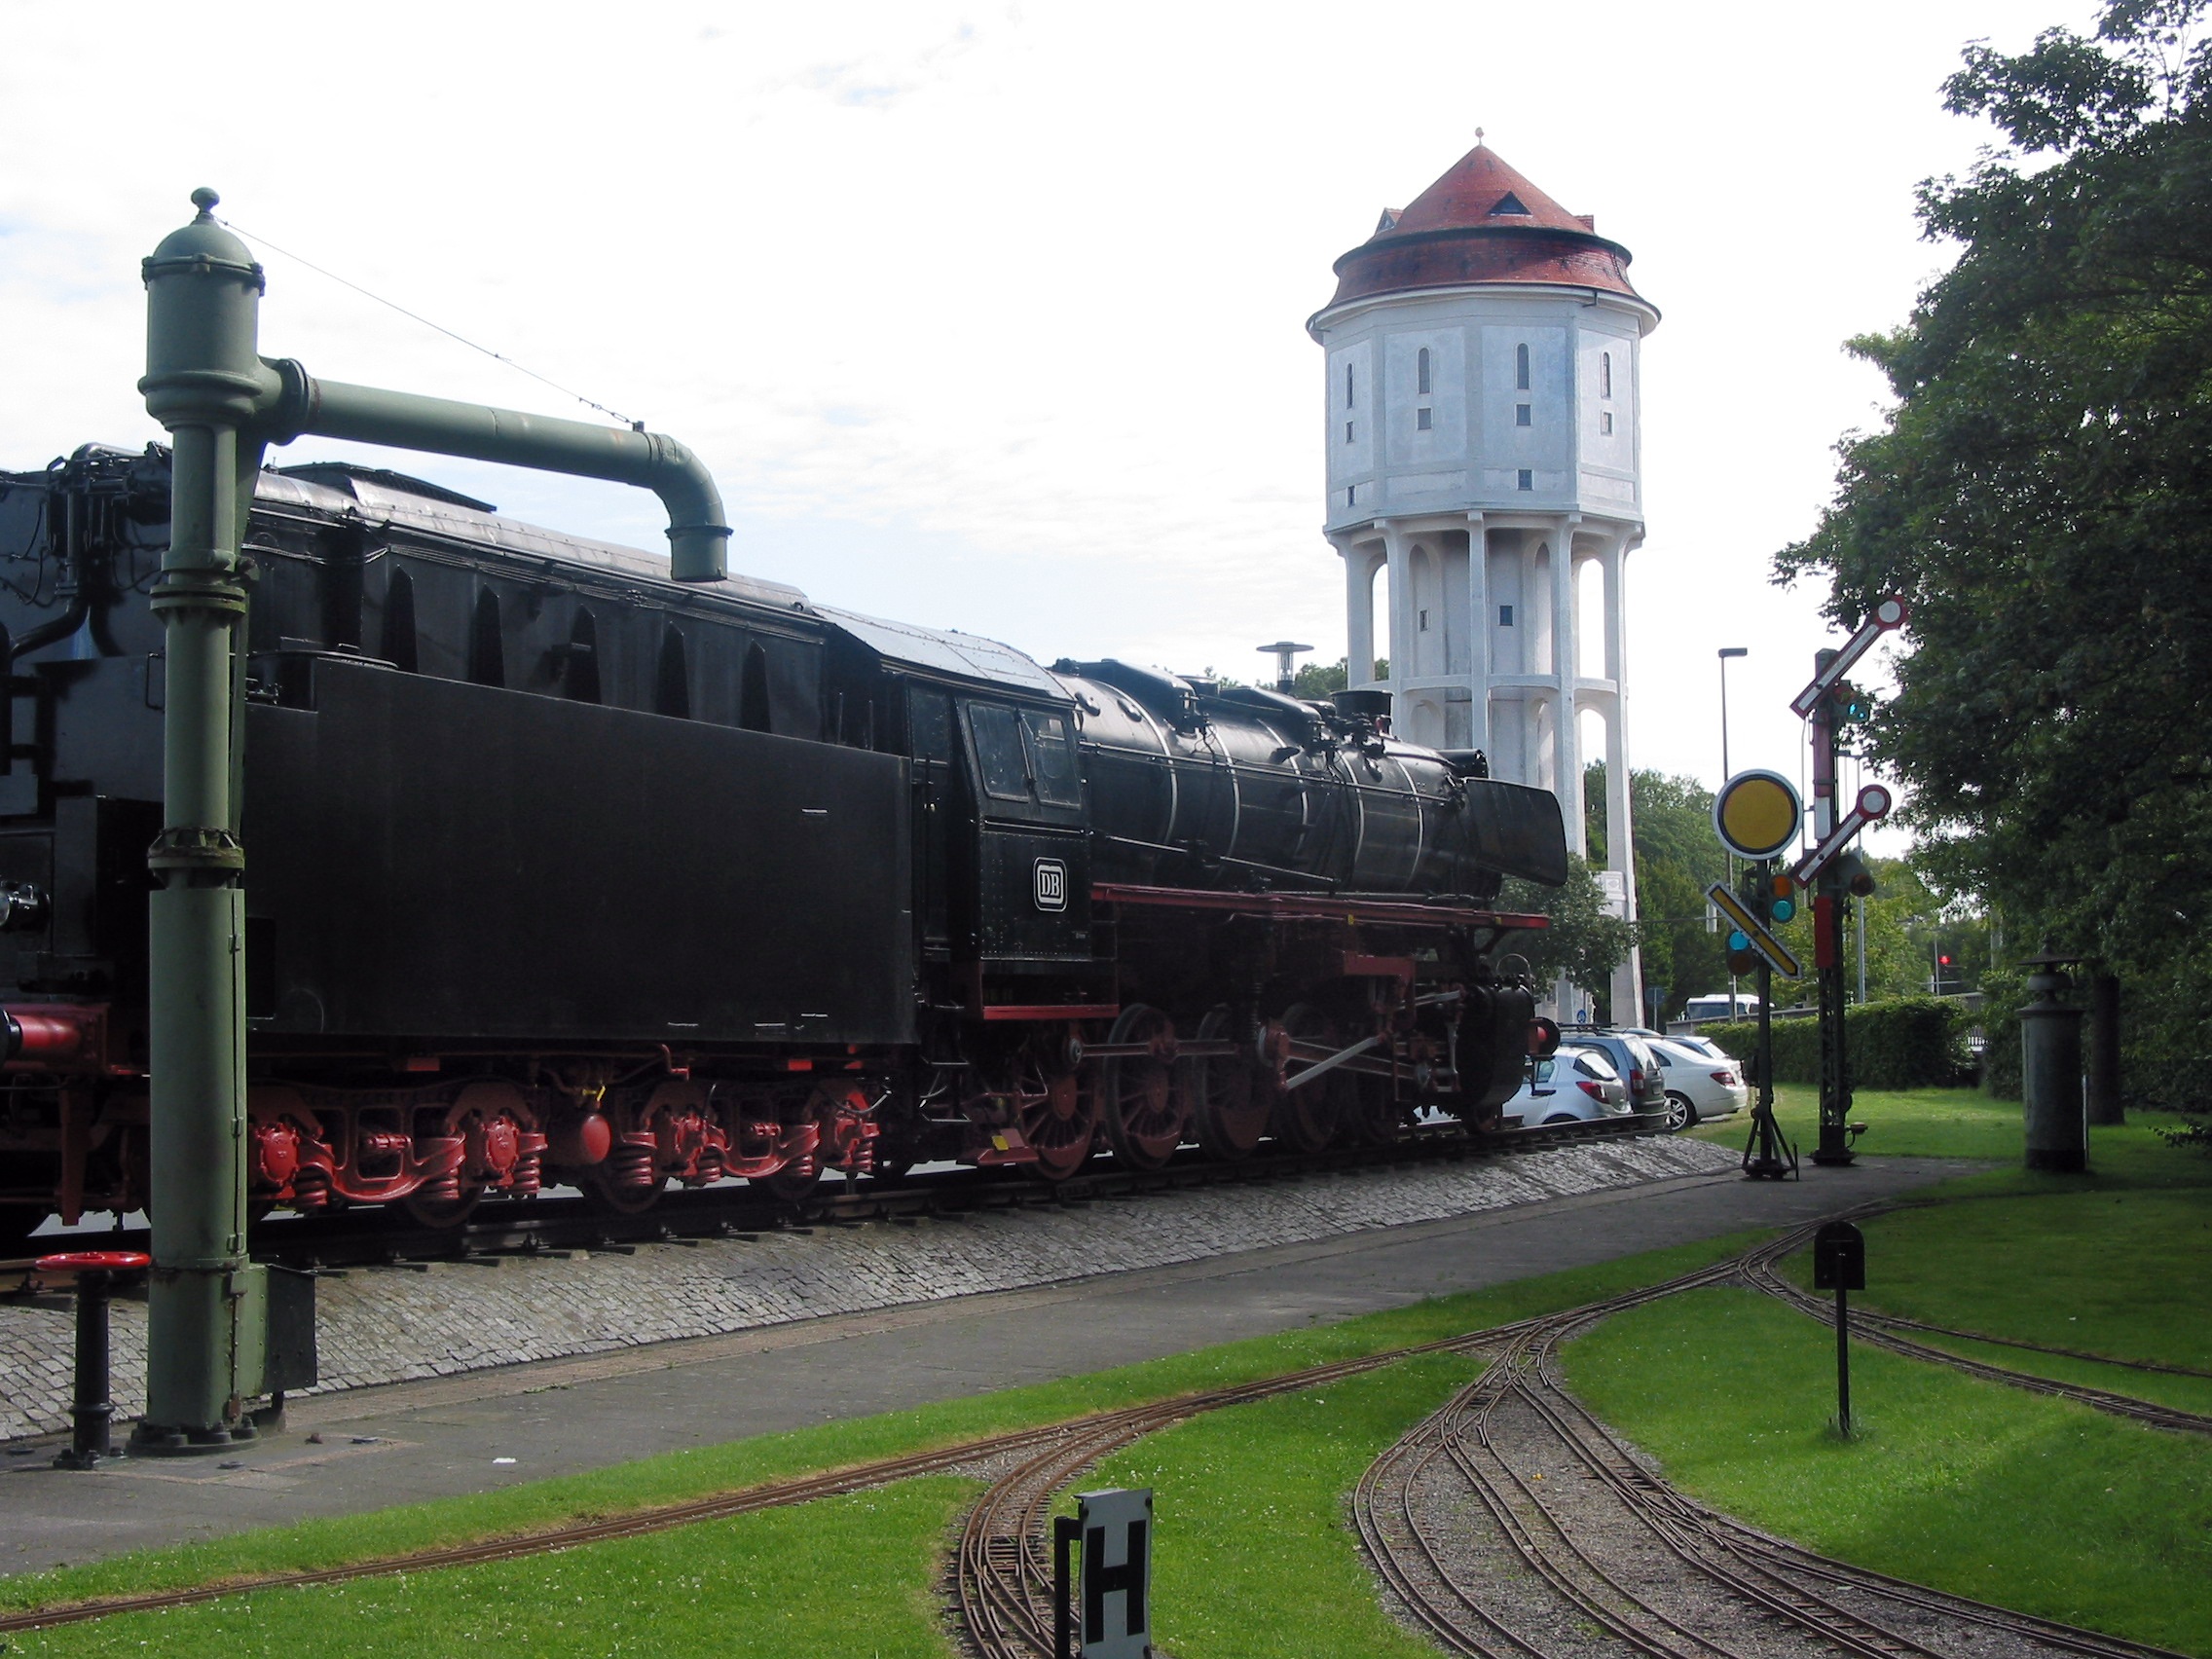
track, train, transport, vehicle, water tower, locomotive, loco, rail transport, emden, land vehicle, rolling stock, metropolitan area, railroad car